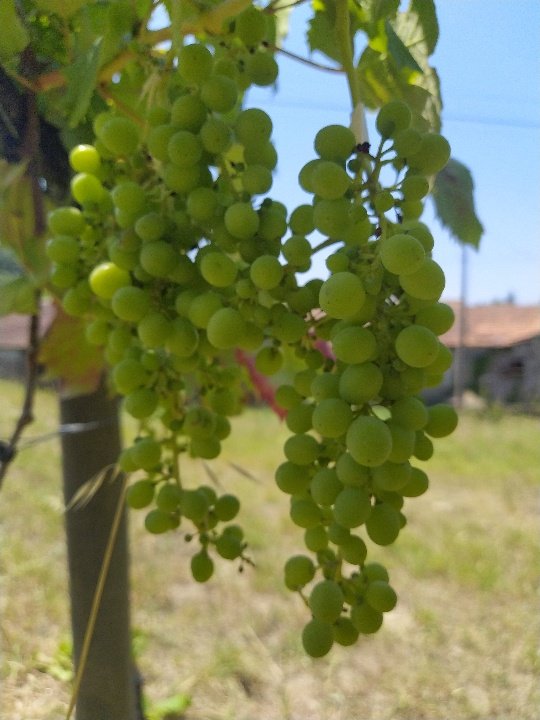
Berries visible: 99
Grape clusters: 2